Rock music

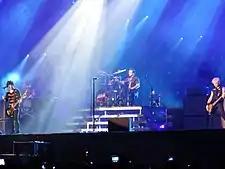
Green Day performing in Rome in 2013

In the latter half of the 1980s, bands in Washington state (particularly in the Seattle area) formed a new style of rock that contrasted with the mainstream music of the time. The developing genre came to be known as "grunge", a term descriptive of the dirty sound of the music and the unkempt appearance of most musicians, who rebelled against the over-groomed images of other artists. Grunge made heavy use of guitar distortion, fuzz, and feedback. The lyrics were typically apathetic and angst-filled, and often concerned themes such as social alienation and entrapment, although it was also known for its dark humor and parodies of commercial rock.